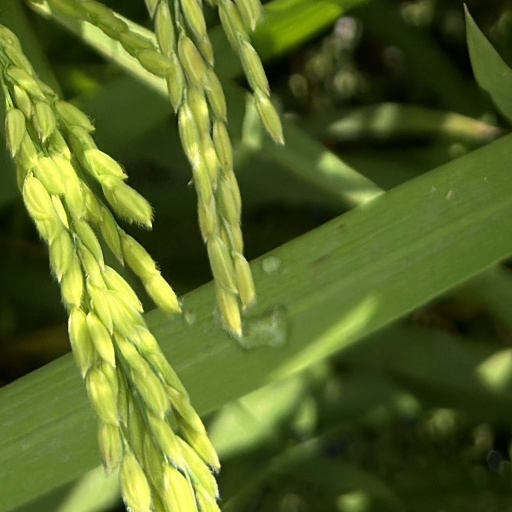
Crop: rice